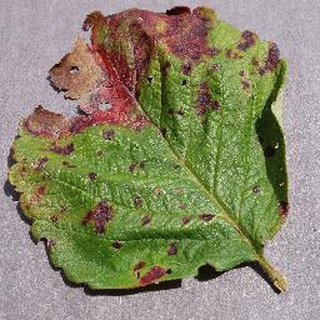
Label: strawberry_leaf_scorch